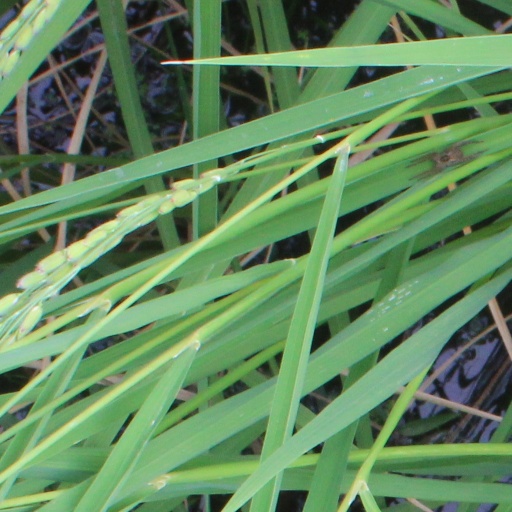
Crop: rice